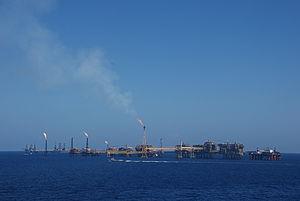
Le modèle sociopsychologique du phénomène ovni est une thèse visant à expliquer la plupart des observations d'objet volant non identifié dans un cadre sociopsychologique, c'est-à-dire dans un milieu social dans lequel les individus peuvent s'influencer mutuellement.
L'observation de Campeche de 2004 à Campeche désigne l'observation de 11 ovnis par la caméra infrarouge d'un avion de l'Armée de l'air mexicaine dans l'espace aérien mexicain.
Le secteur de l'énergie au Mexique est largement dominé par les combustibles fossiles, en particulier le pétrole.